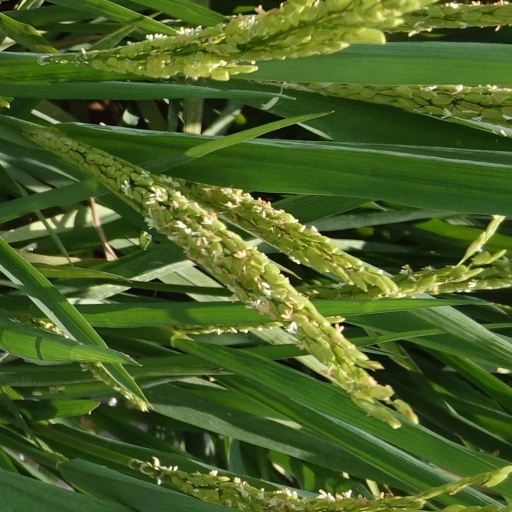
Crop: rice